Bill Staton

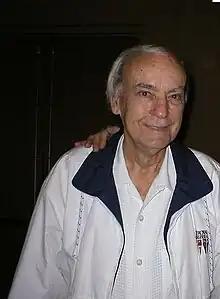

William Paul Staton (born Billy Paul Staton; May 23, 1928, in Concord, North Carolina, US – February 28, 2006, in Myrtle Beach, South Carolina), was an American professional pool player and restaurateur, nicknamed Weenie Beenie.